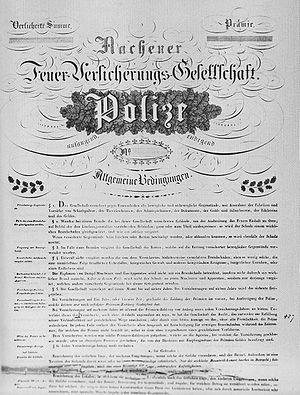
David Justus Ludwig Hansemann est un marchand et banquier. Au départ dans le commerce de la laine, il promeut la construction de chemin de fer et fonde des assurances et des banques, dont la société Disconto, l'un des plus importants établissements de crédit allemands du XIXᵉ siècle et du début du XXᵉ siècle. Hansemann est l'un des hommes politiques libéraux les plus connus en Rhénanie prussienne et initie entre autres la réunion d'Heppenheim. En 1848 il est, en tant que ministre des Finances, l'un des hommes politiques de premier plan du gouvernement de mars prussien.